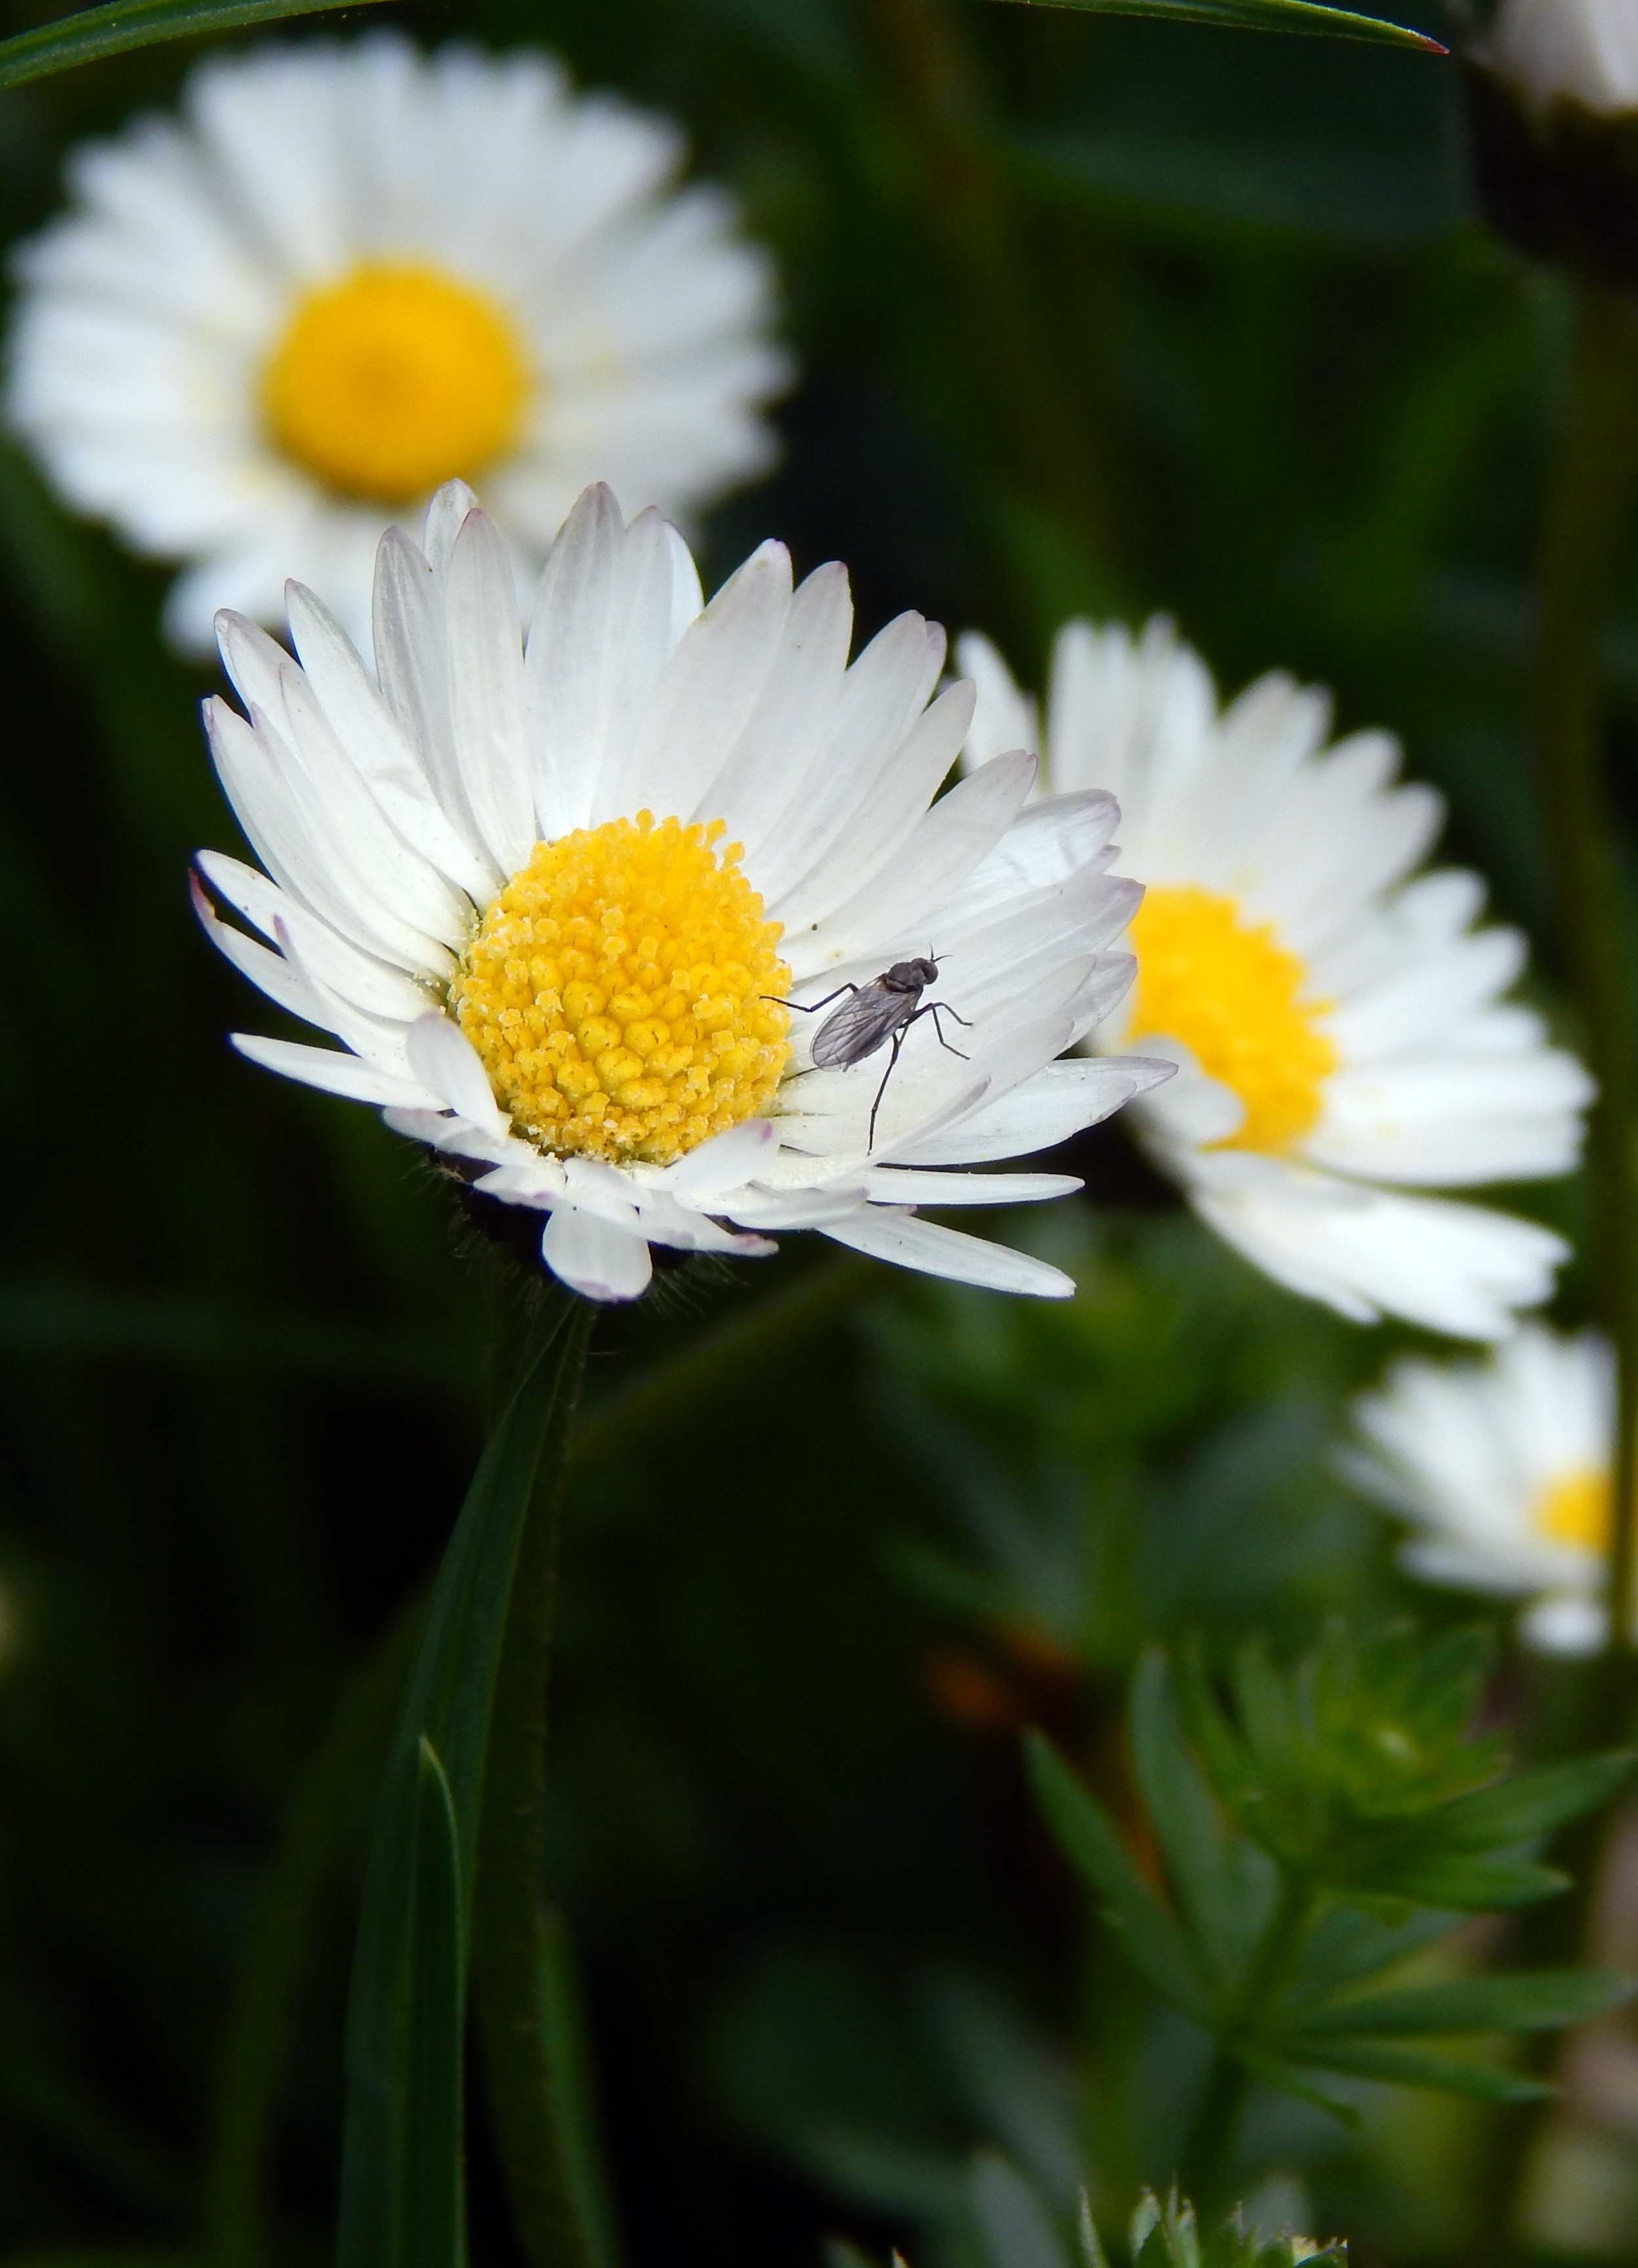
nature, plant, white, meadow, flower, petal, daisy, green, botany, yellow, flora, wildflower, flowers, daisies, macro photography, flowering plant, daisy family, oxeye daisy, annual plant, plant stem, land plant, chamaemelum nobile, marguerite daisy